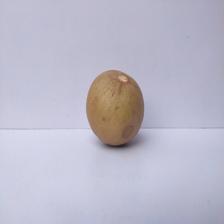
Size: Large